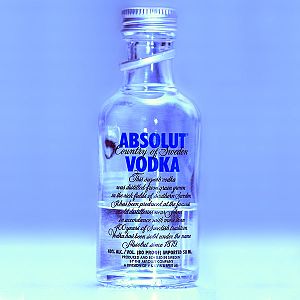
Vodka
En flaske Absolut Vodka.
Vodka er en klar destilleret spiritus med mellem 35,7 og 55 volumenprocent alkohol.